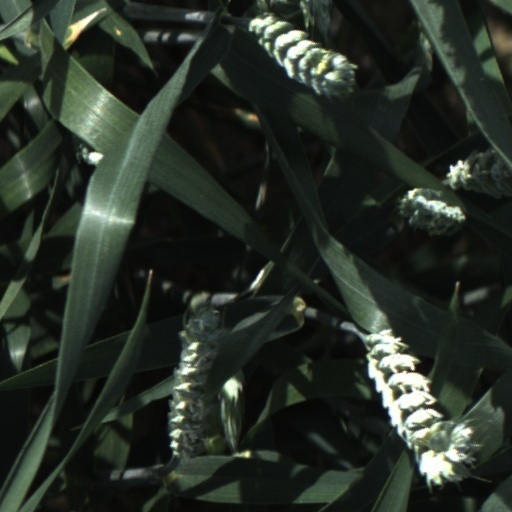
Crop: wheat